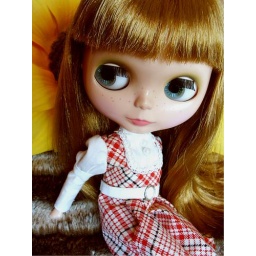
Gwyn is wearing a cute dress by Grass